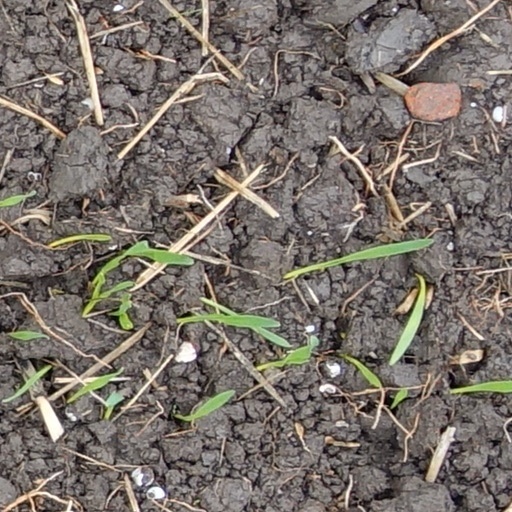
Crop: wheat